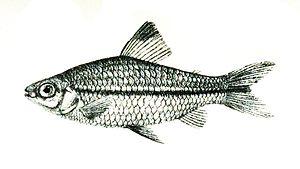
Nannaethiops est un genre de poissons téléostéens de la famille des Distichodontidae et de l'ordre des Characiformes.
Distichodontidae forment une famille de poissons d'eau douce appartenant à l'ordre des Characiformes. Les Distichodontidae sont une famille de poissons d’eau douce africains. Deux qualités évolutives se rencontre dans cette famille, d’une part les micro-prédateurs ou prédateurs de très petits organismes et d’autre part les herbivores, qui ont une mâchoire supérieure non-protractile et une longueur de corps moins prononcé, alors que les carnivores ont une mâchoire supérieure mobile et un corps allongé typique. La taille des espèces varie considérablement, les micro-prédateurs mesurent moins de 8 cm de longueur, et les plus grands carnivores peuvent atteindre jusqu'à 83 cm.